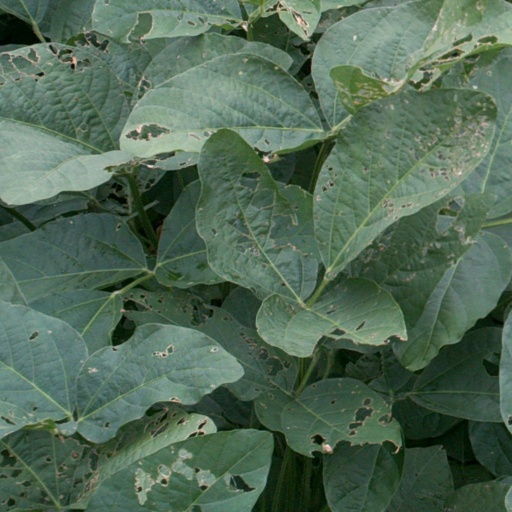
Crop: soybean